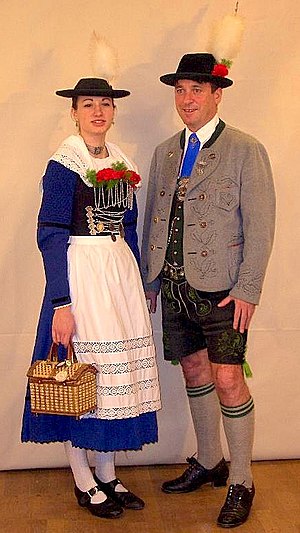
Lederhosen
Lederhosen er korte bukser af læder, som bruges i Østrig, Schweiz og Bayern. Lederhosen findes i to modeller: